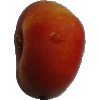
Label: Nectarine Flat 1